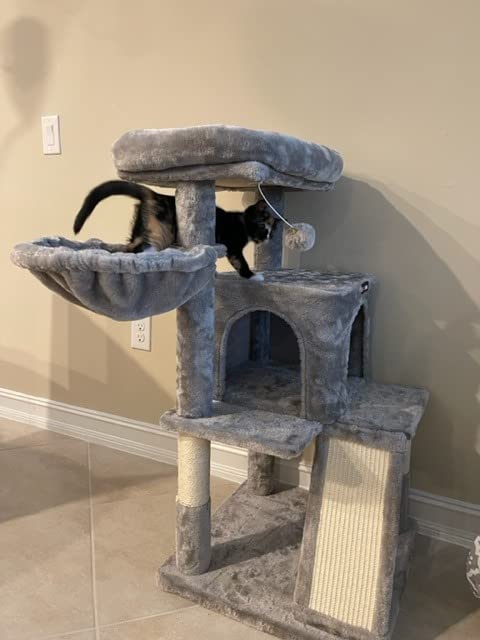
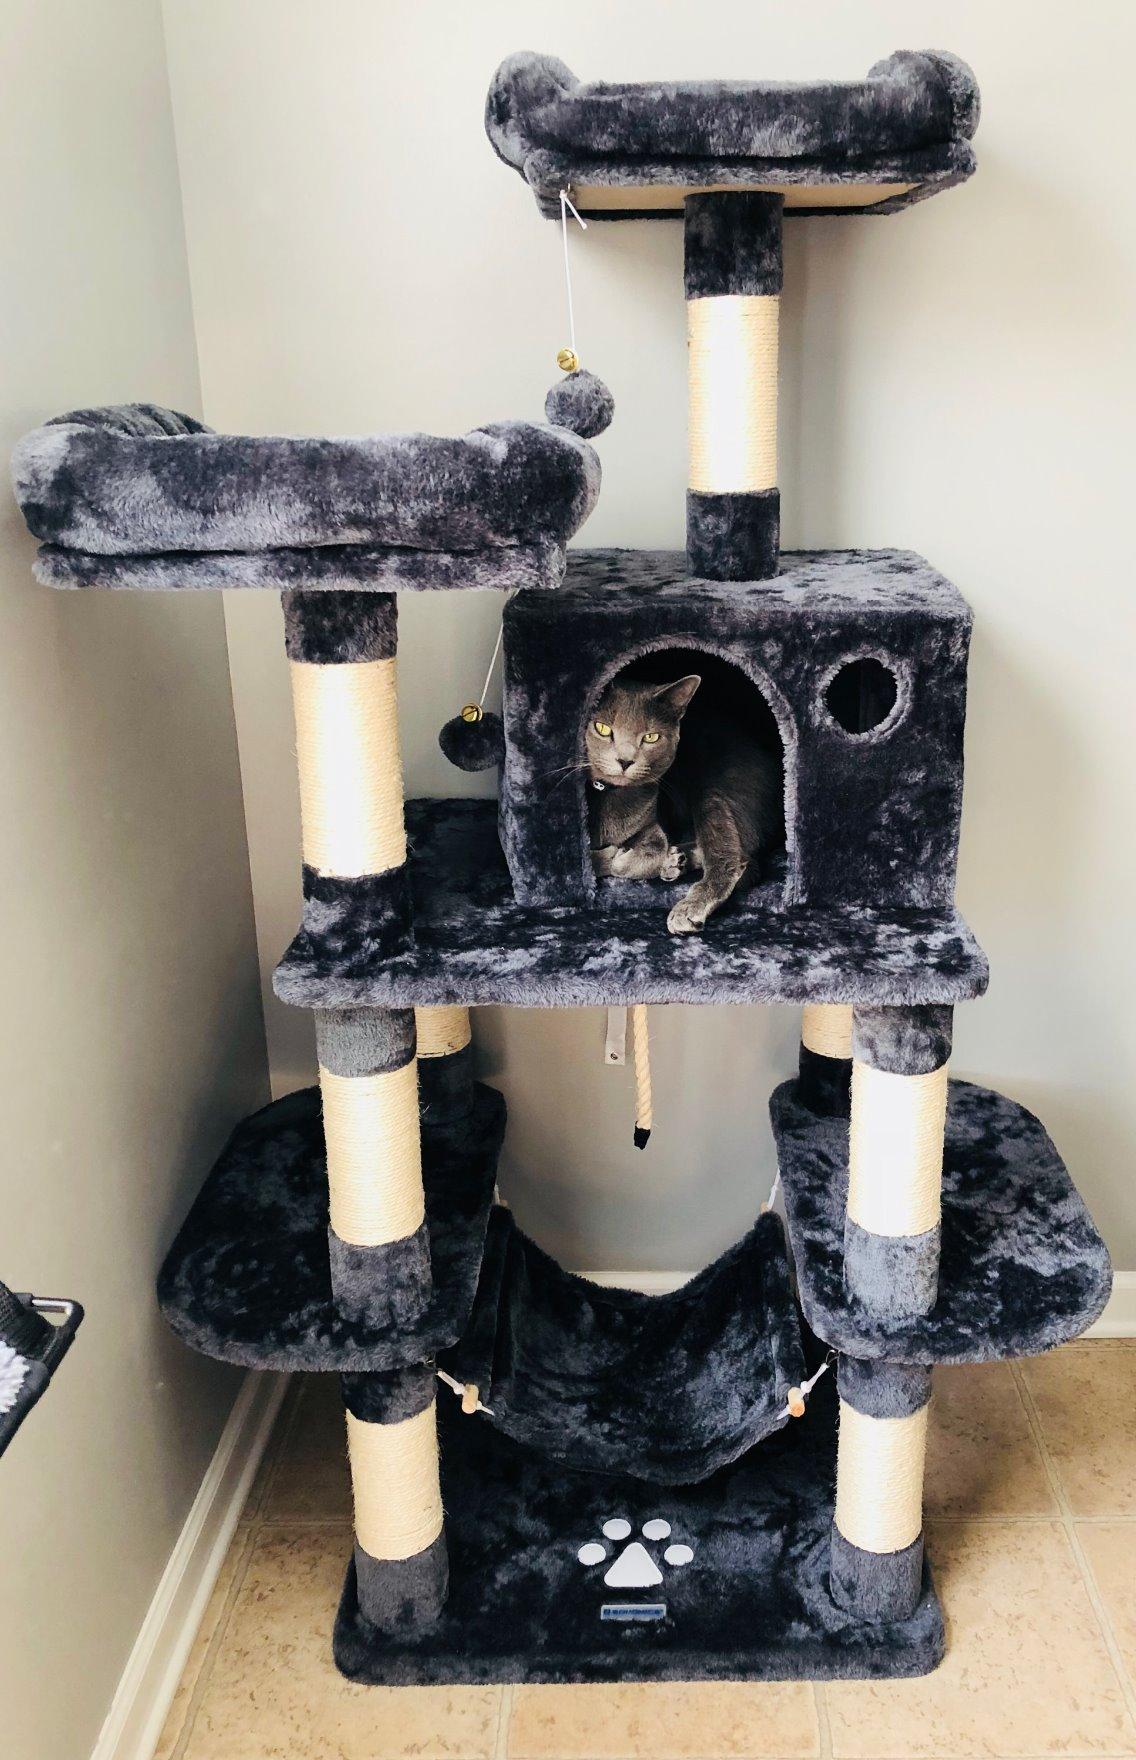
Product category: items_cat tree
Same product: no